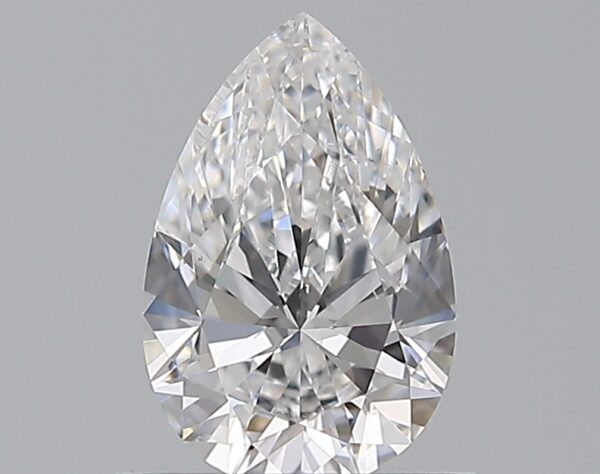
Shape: pear
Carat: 0.72
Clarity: SI1
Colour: D
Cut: EX
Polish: EX
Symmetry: VG
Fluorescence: M
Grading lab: GIA
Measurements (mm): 7.66 x 5.03 x 3.09